Kansas City Terminal Railway Company Roundhouse Historic District

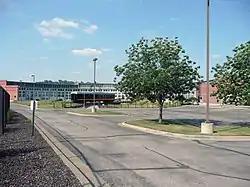

The Kansas City Terminal Railway Company Roundhouse Historic District, in Kansas City, Missouri, is a historic district which was listed on the National Register of Historic Places in 2001. The listing included four contributing buildings, two contributing structures, and a contributing sites.